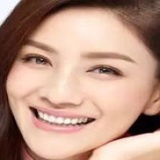
diễn viên Hồ Khả